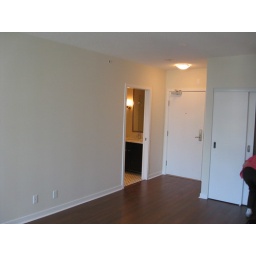
Standing in the northwest corner of living room, the bathroom door is center and the main entry is center/right.